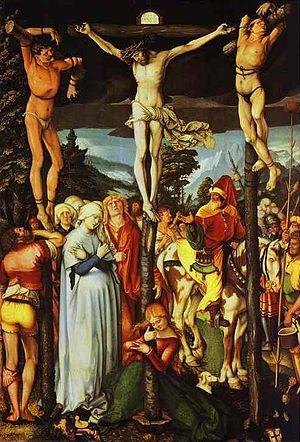
Crucifixion par Hans Baldung Grien. Tableau représentant la cruxifixion de Jésus Christ.
Antonio Scandello, né le 17 janvier 1517 à Bergame ou à Brescia ou à Naples et mort le 18 janvier 1580 à Dresde, est un maître de chapelle, instrumentiste, et compositeur italien germanisé protestant de la Renaissance. Il vient d'une ancienne famille italienne de musiciens. Son nom s'orthographie différemment selon les langues et les époques.